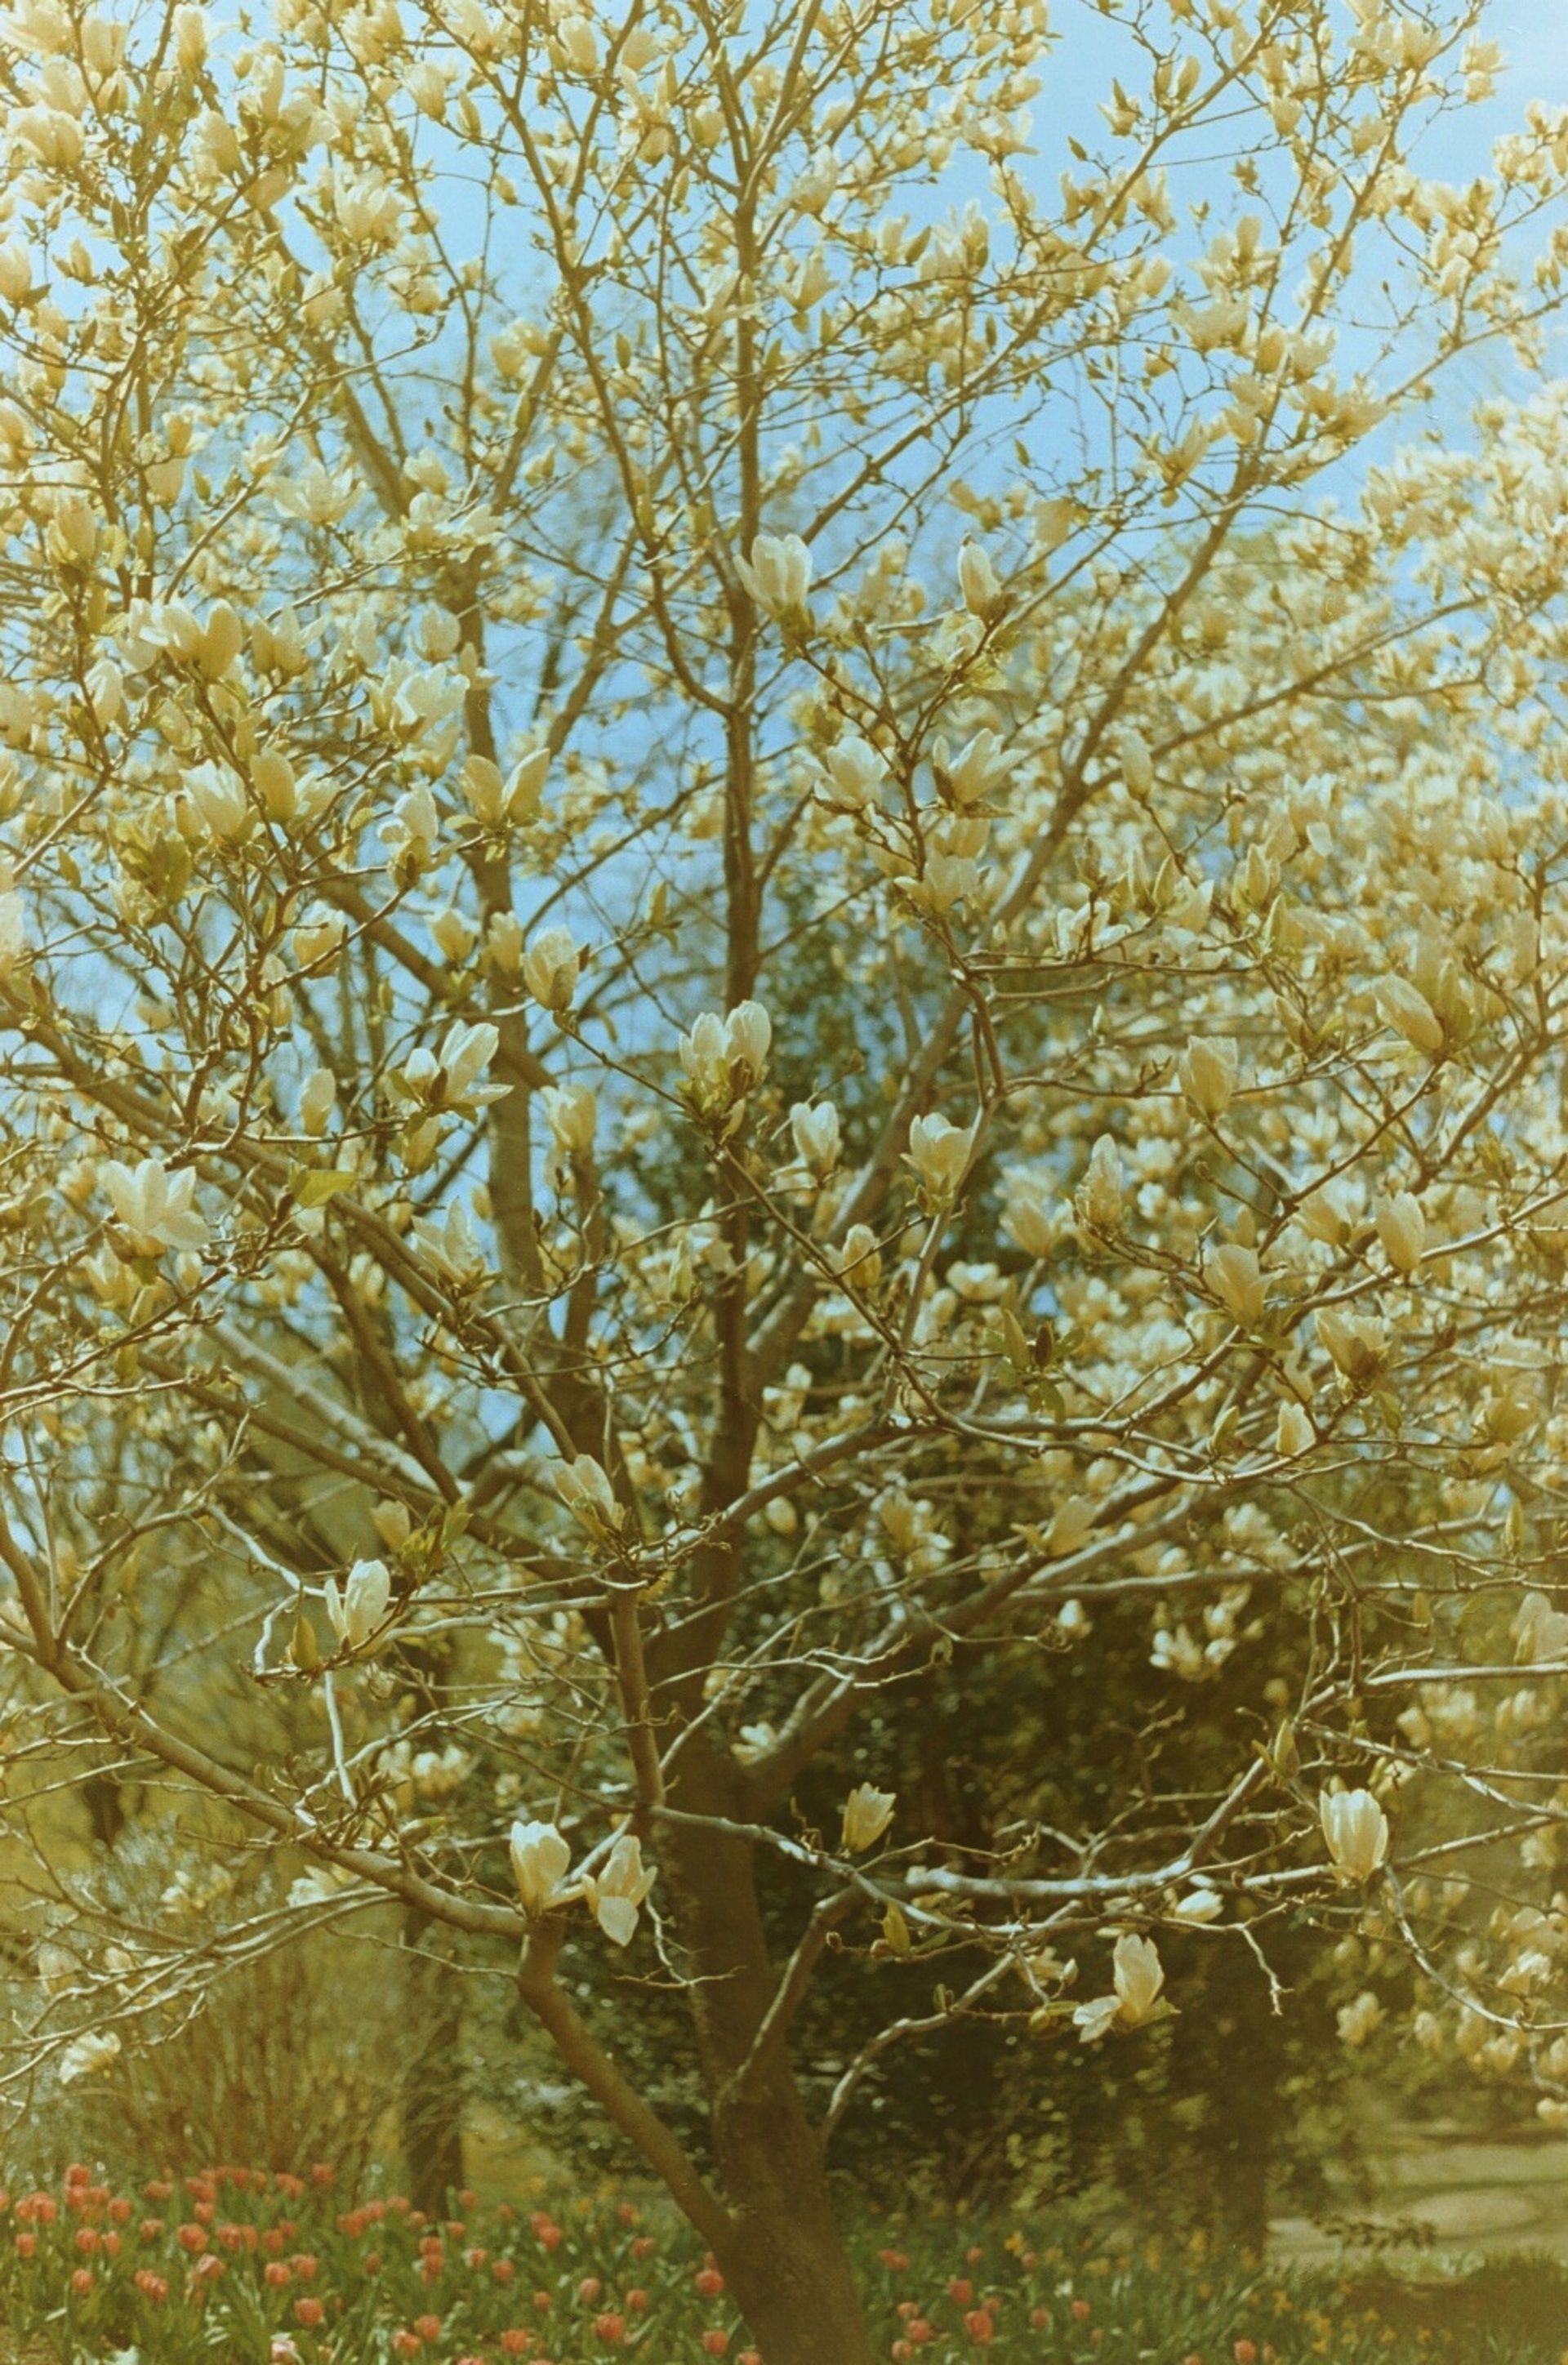
tree, branch, blossom, plant, fruit, sunlight, leaf, flower, food, spring, produce, birch, autumn, park, grunge, botany, blooming, flora, season, shrub, blossoms, deciduous, april, springtime, flowering plant, maidenhair tree, woody plant, land plant